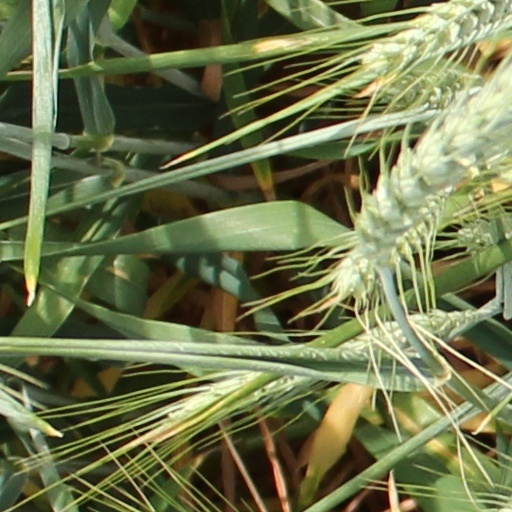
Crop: wheat